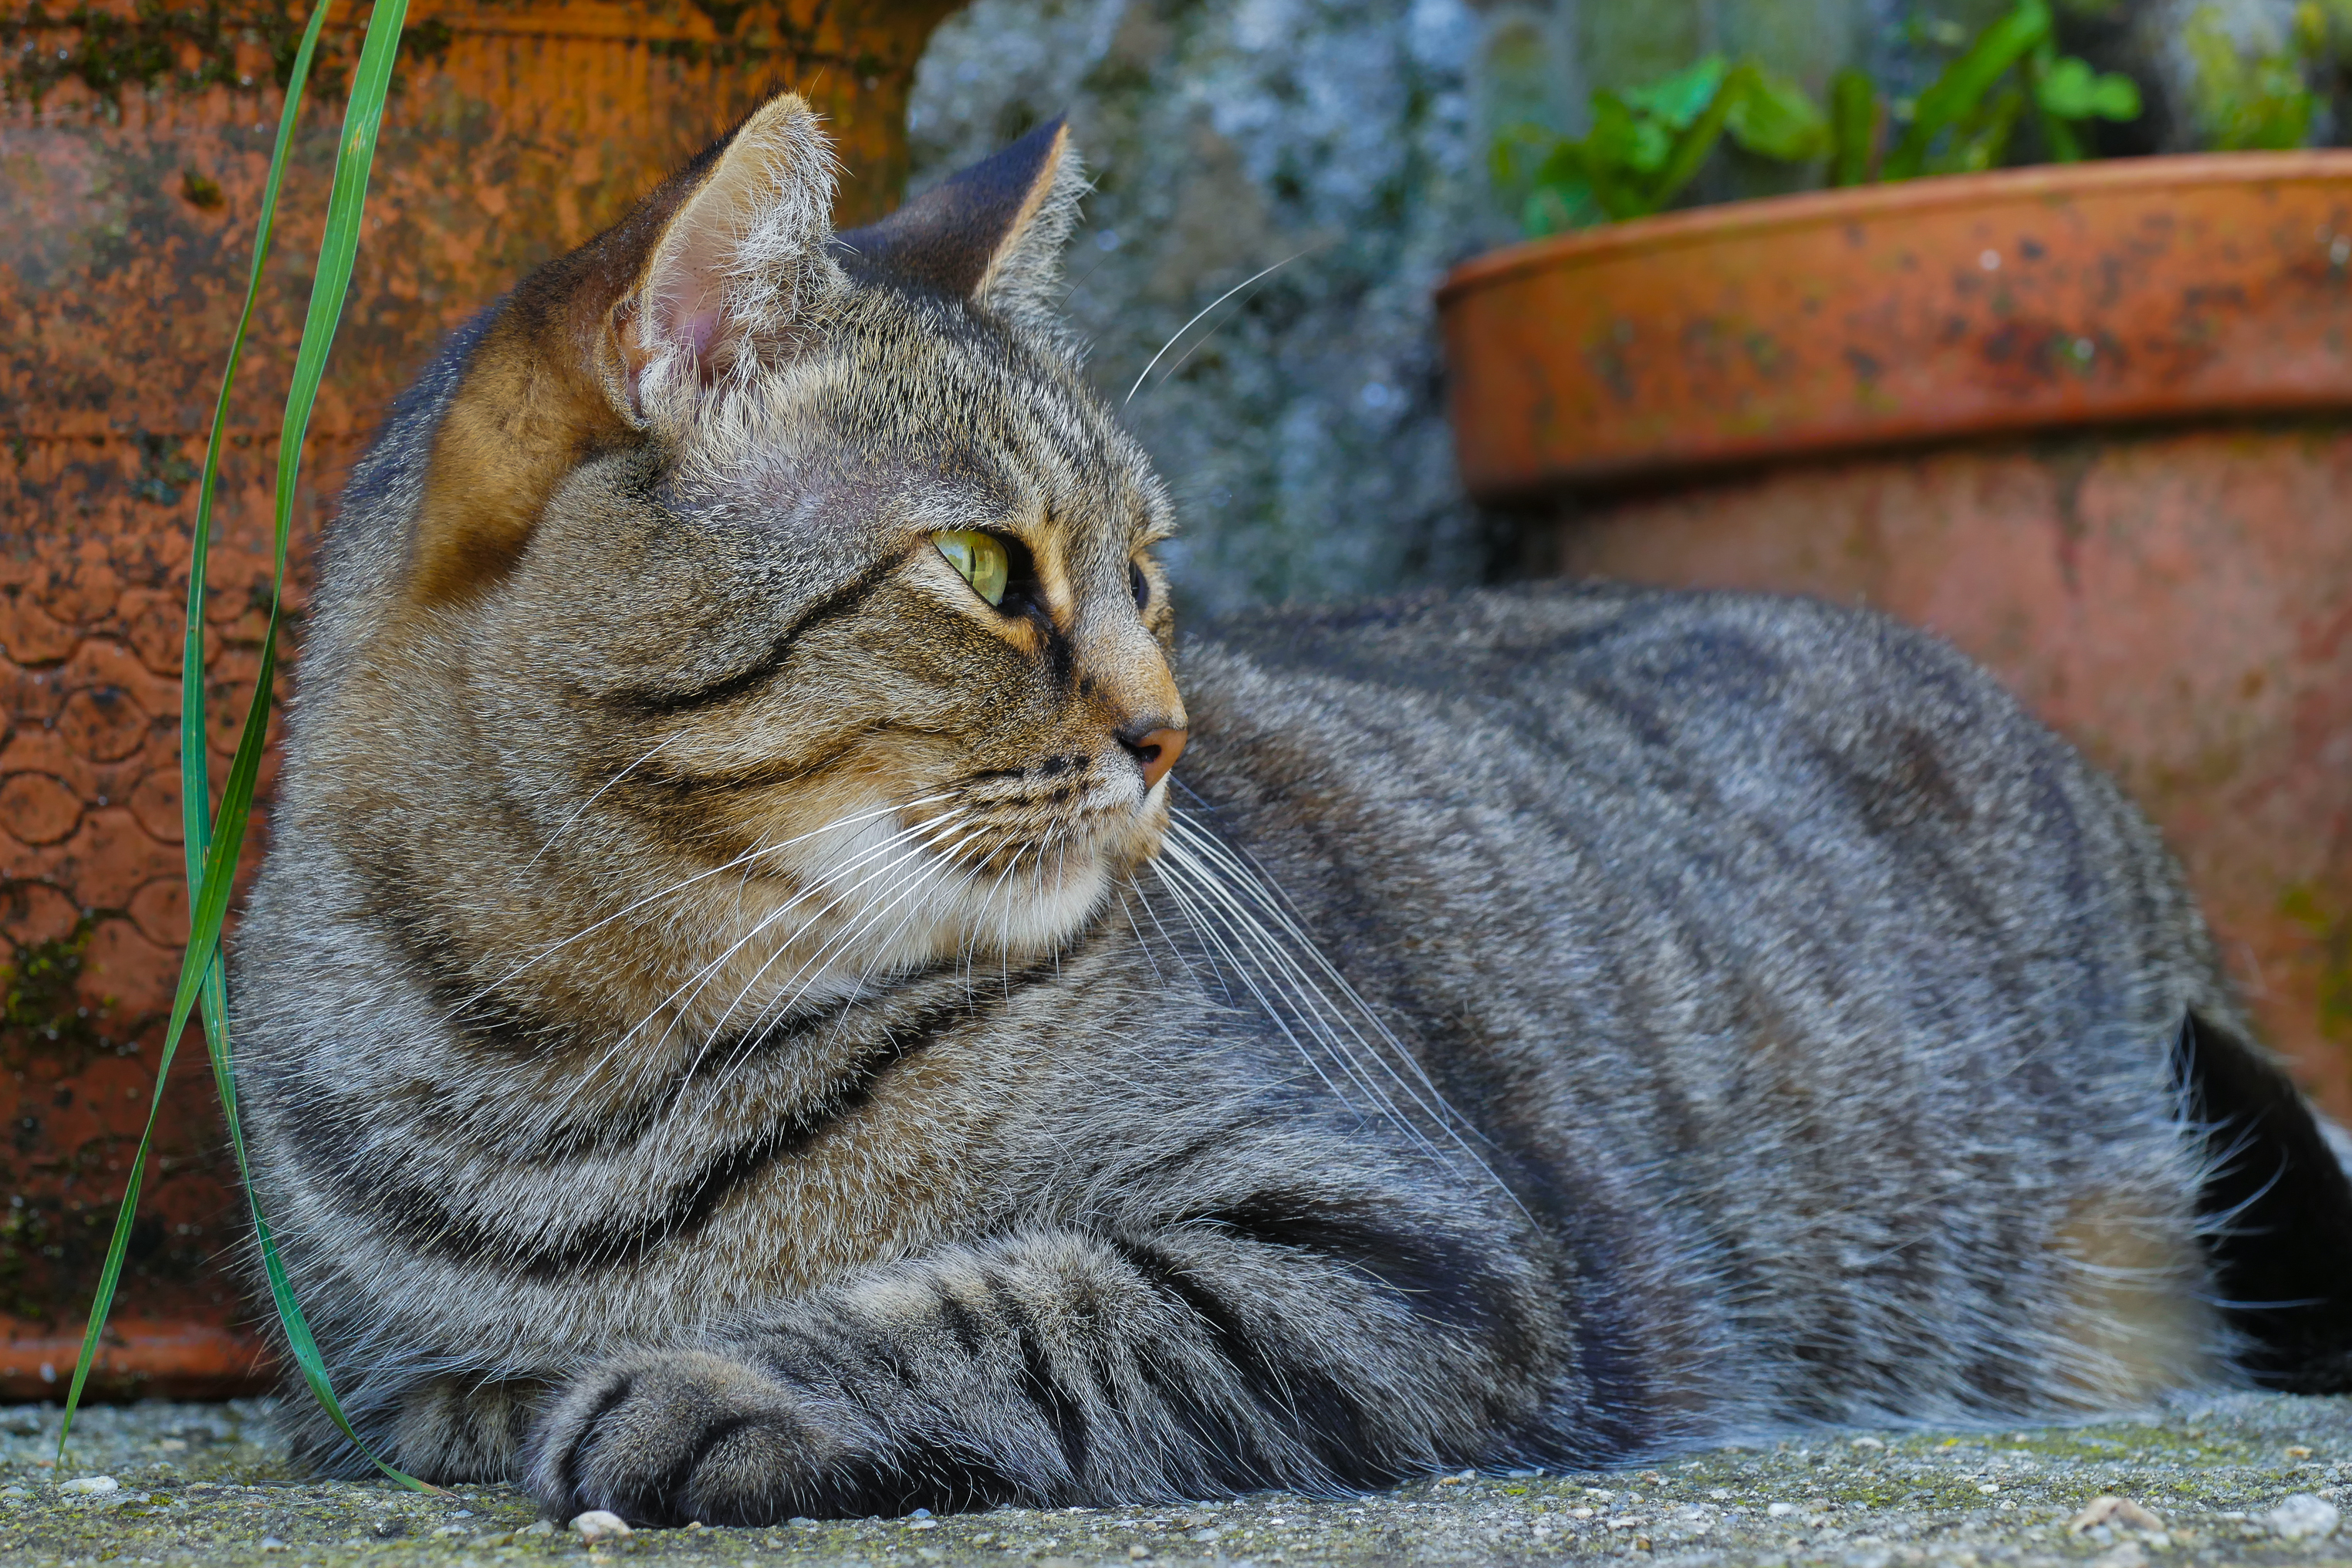
cat, mammal, fauna, cats, whiskers, animals, vertebrate, gatos, lumixfz1000, fz1000, ggl1, xovesphoto, animales, panasoniclumixfz1000, tabby cat, european shorthair, wild cat, small to medium sized cats, cat like mammal, domestic short haired cat, pixie bob, rusty spotted cat